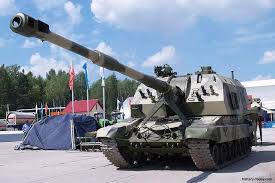
Label: Self Propelled Artillery